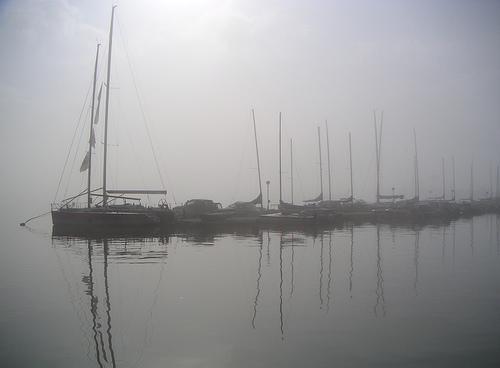
Weather: foggy or hazy